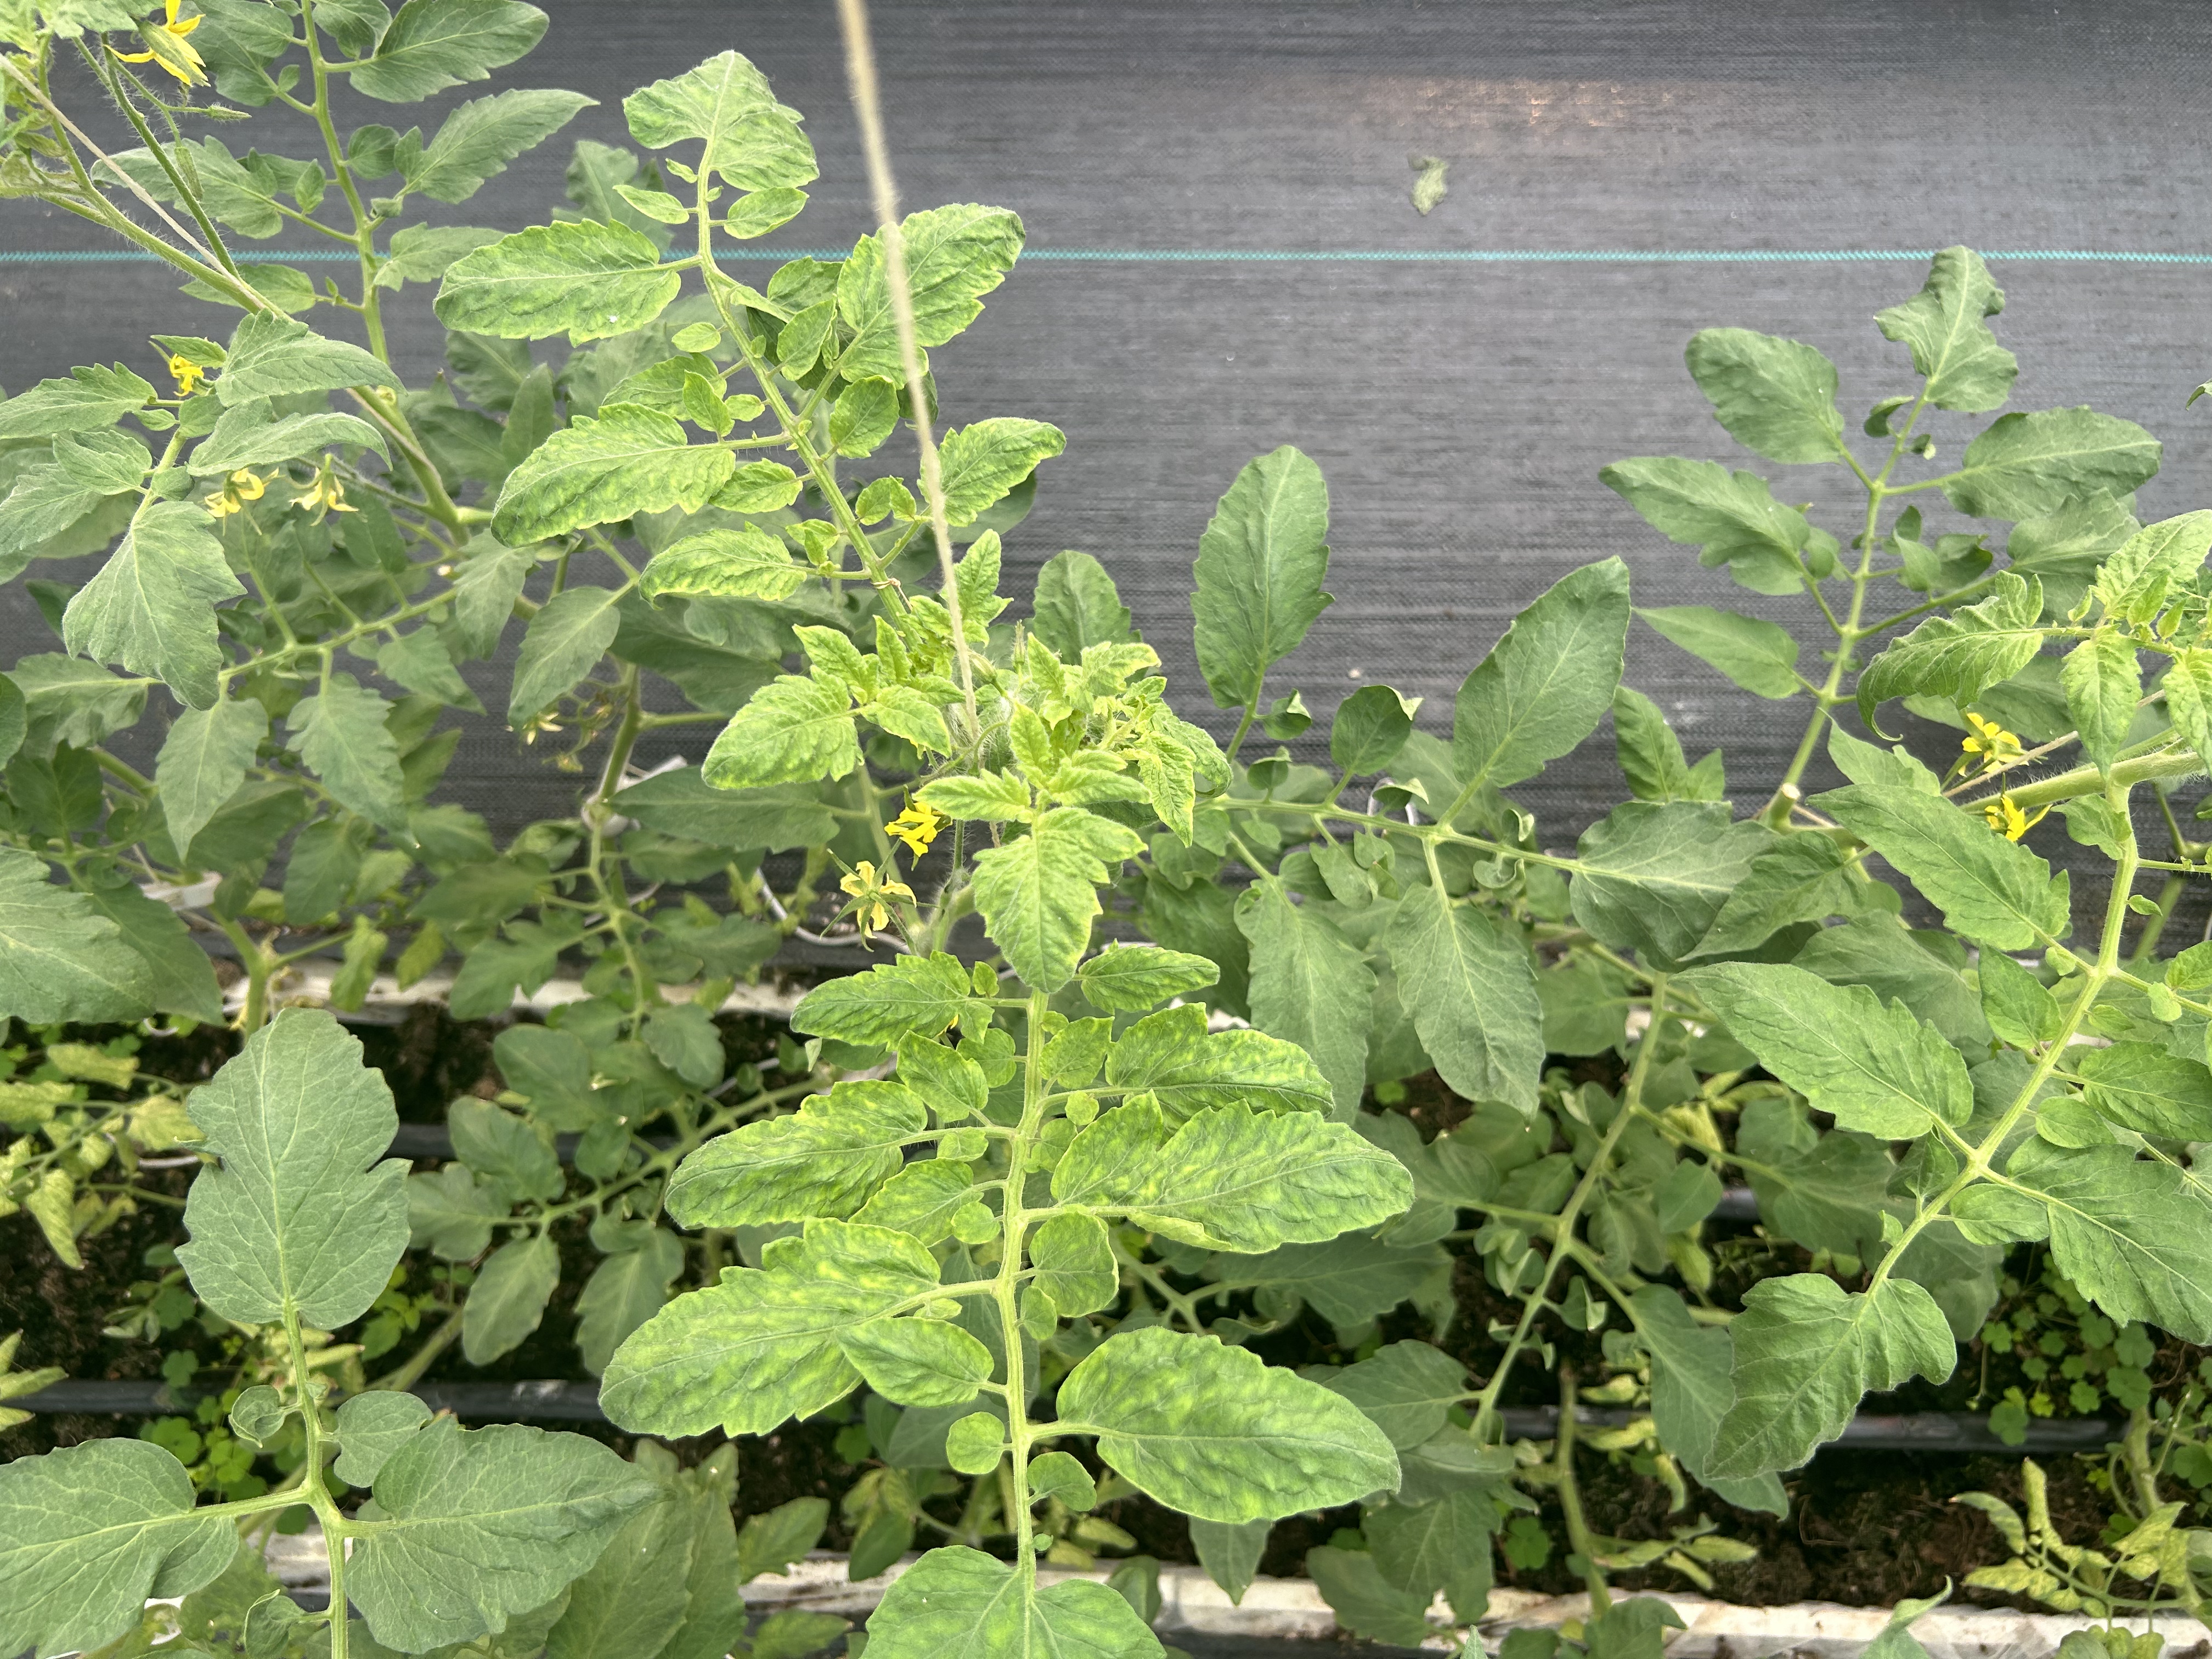
Disease: Viral